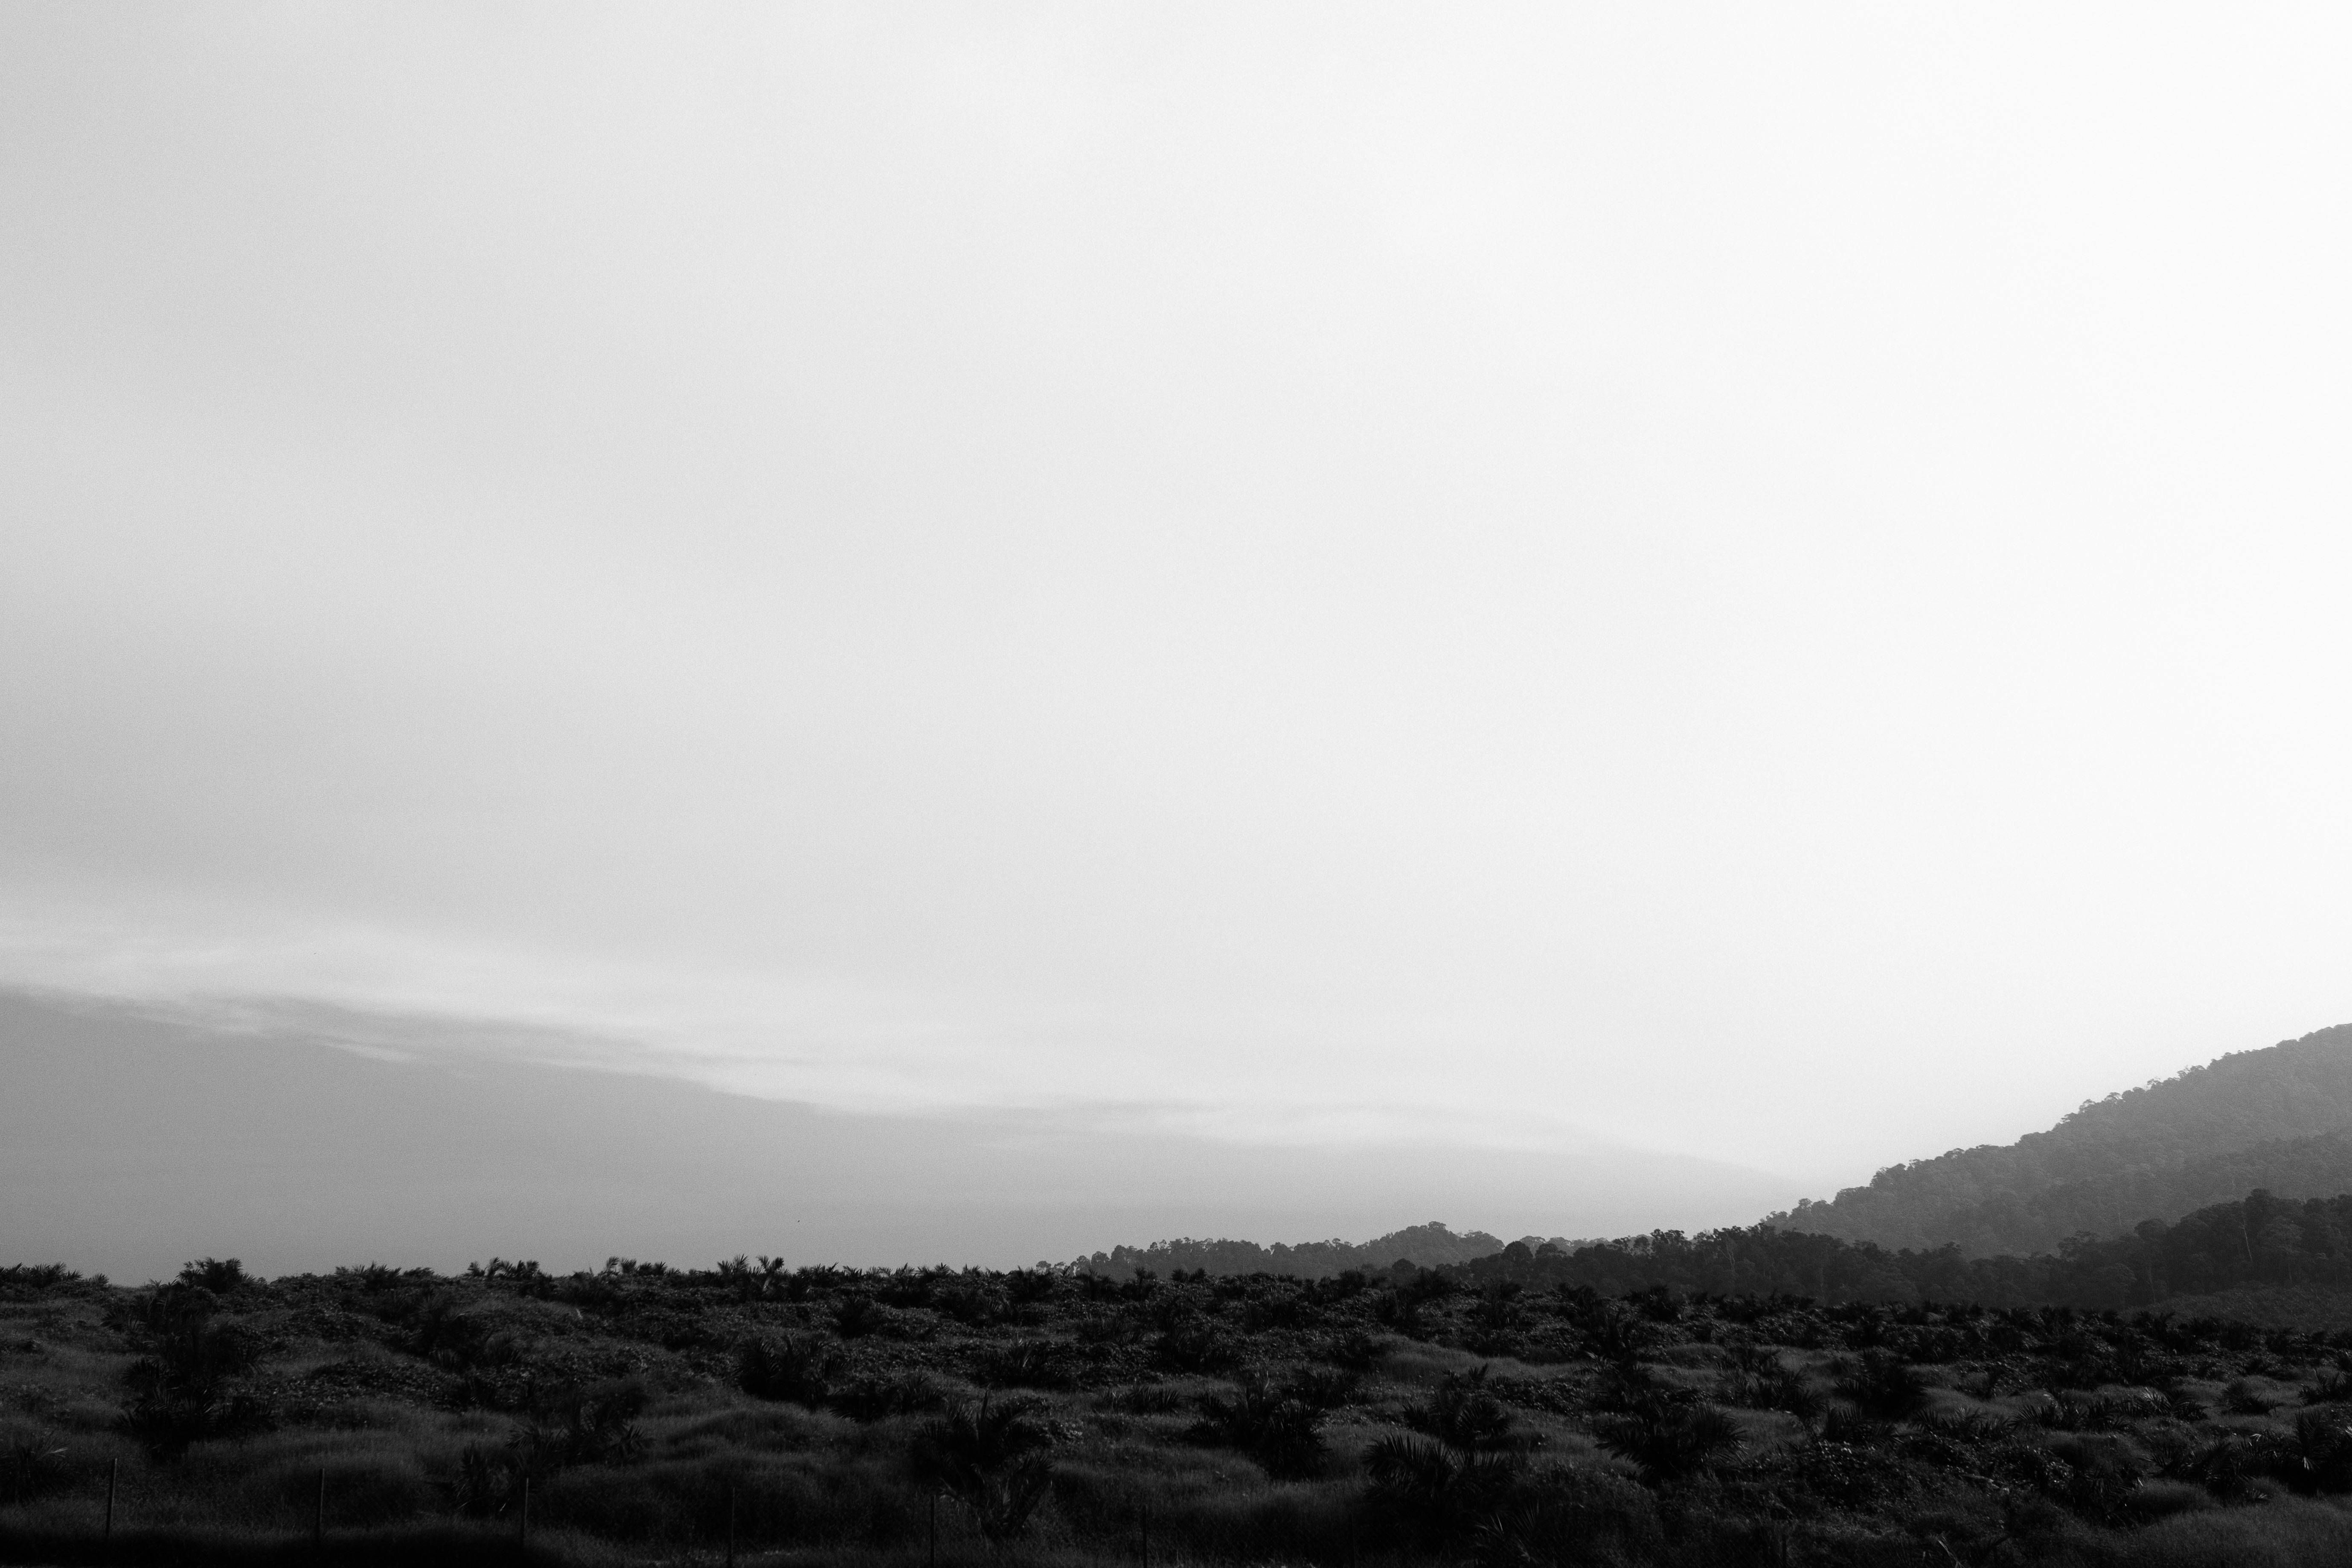
horizon, mountain, cloud, black and white, sky, fog, mist, morning, hill, dawn, dusk, weather, haze, monochrome, monochrome photography, atmospheric phenomenon, atmosphere of earth